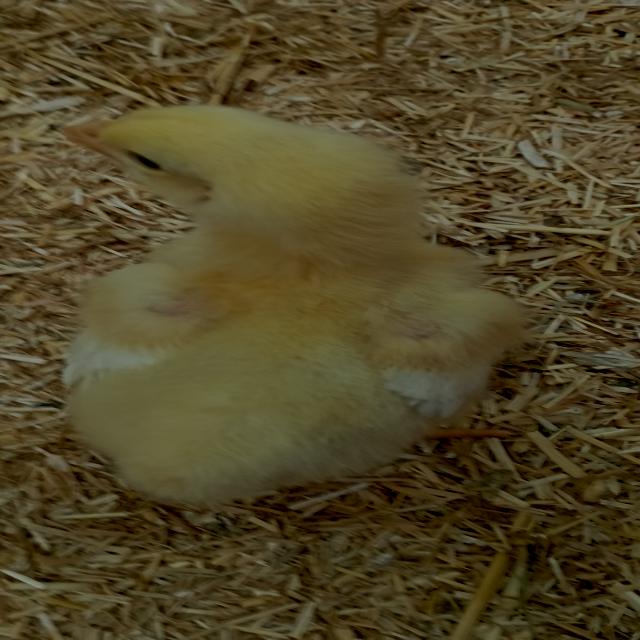
Weight: 229 g